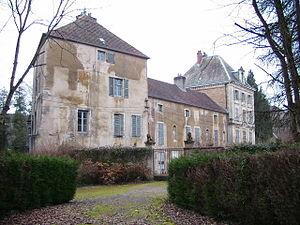
Conflandey est une commune française située dans le département de la Haute-Saône, en région Bourgogne-Franche-Comté.